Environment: real
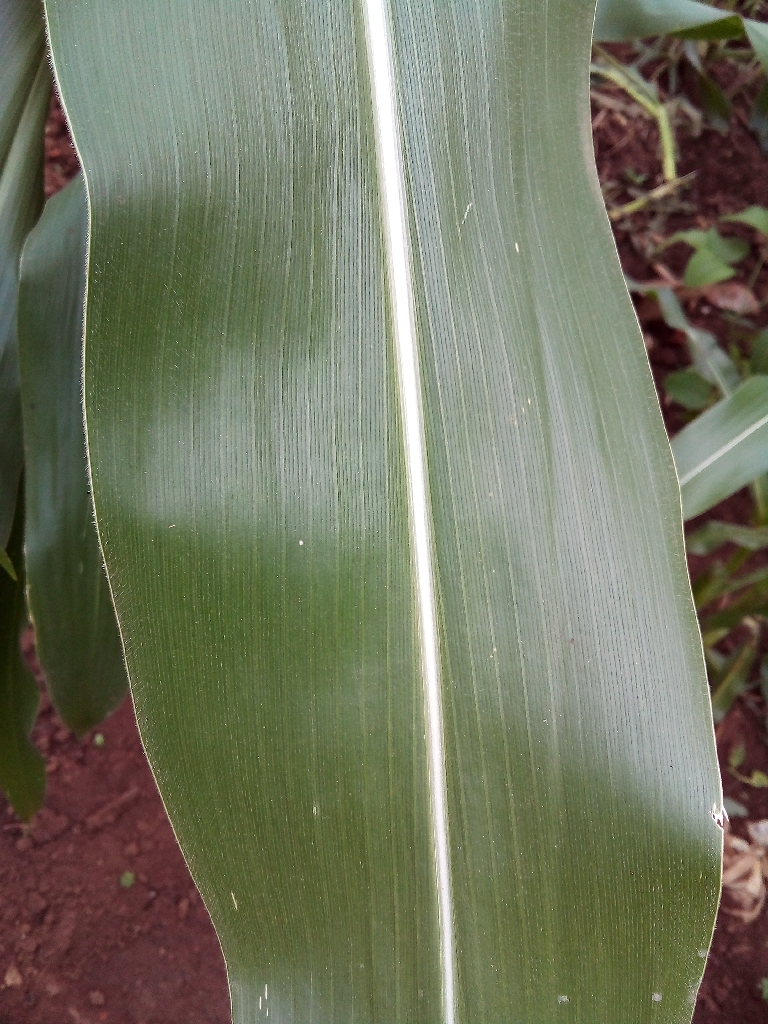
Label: healthy